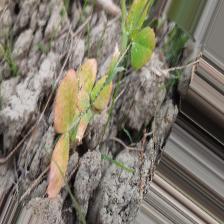
Label: Lentil Rust